Regional street food

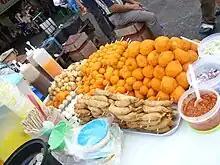
Street foods in Manila, Philippines.

The most common Philippine street foods include binatog, beef pares, Turon, Mami. Popular fried snacks are the squidball, fishball, and "kikiam", a type of processed chicken and pork product similar to surimi, that are served hot with a variety of dipping sauces.